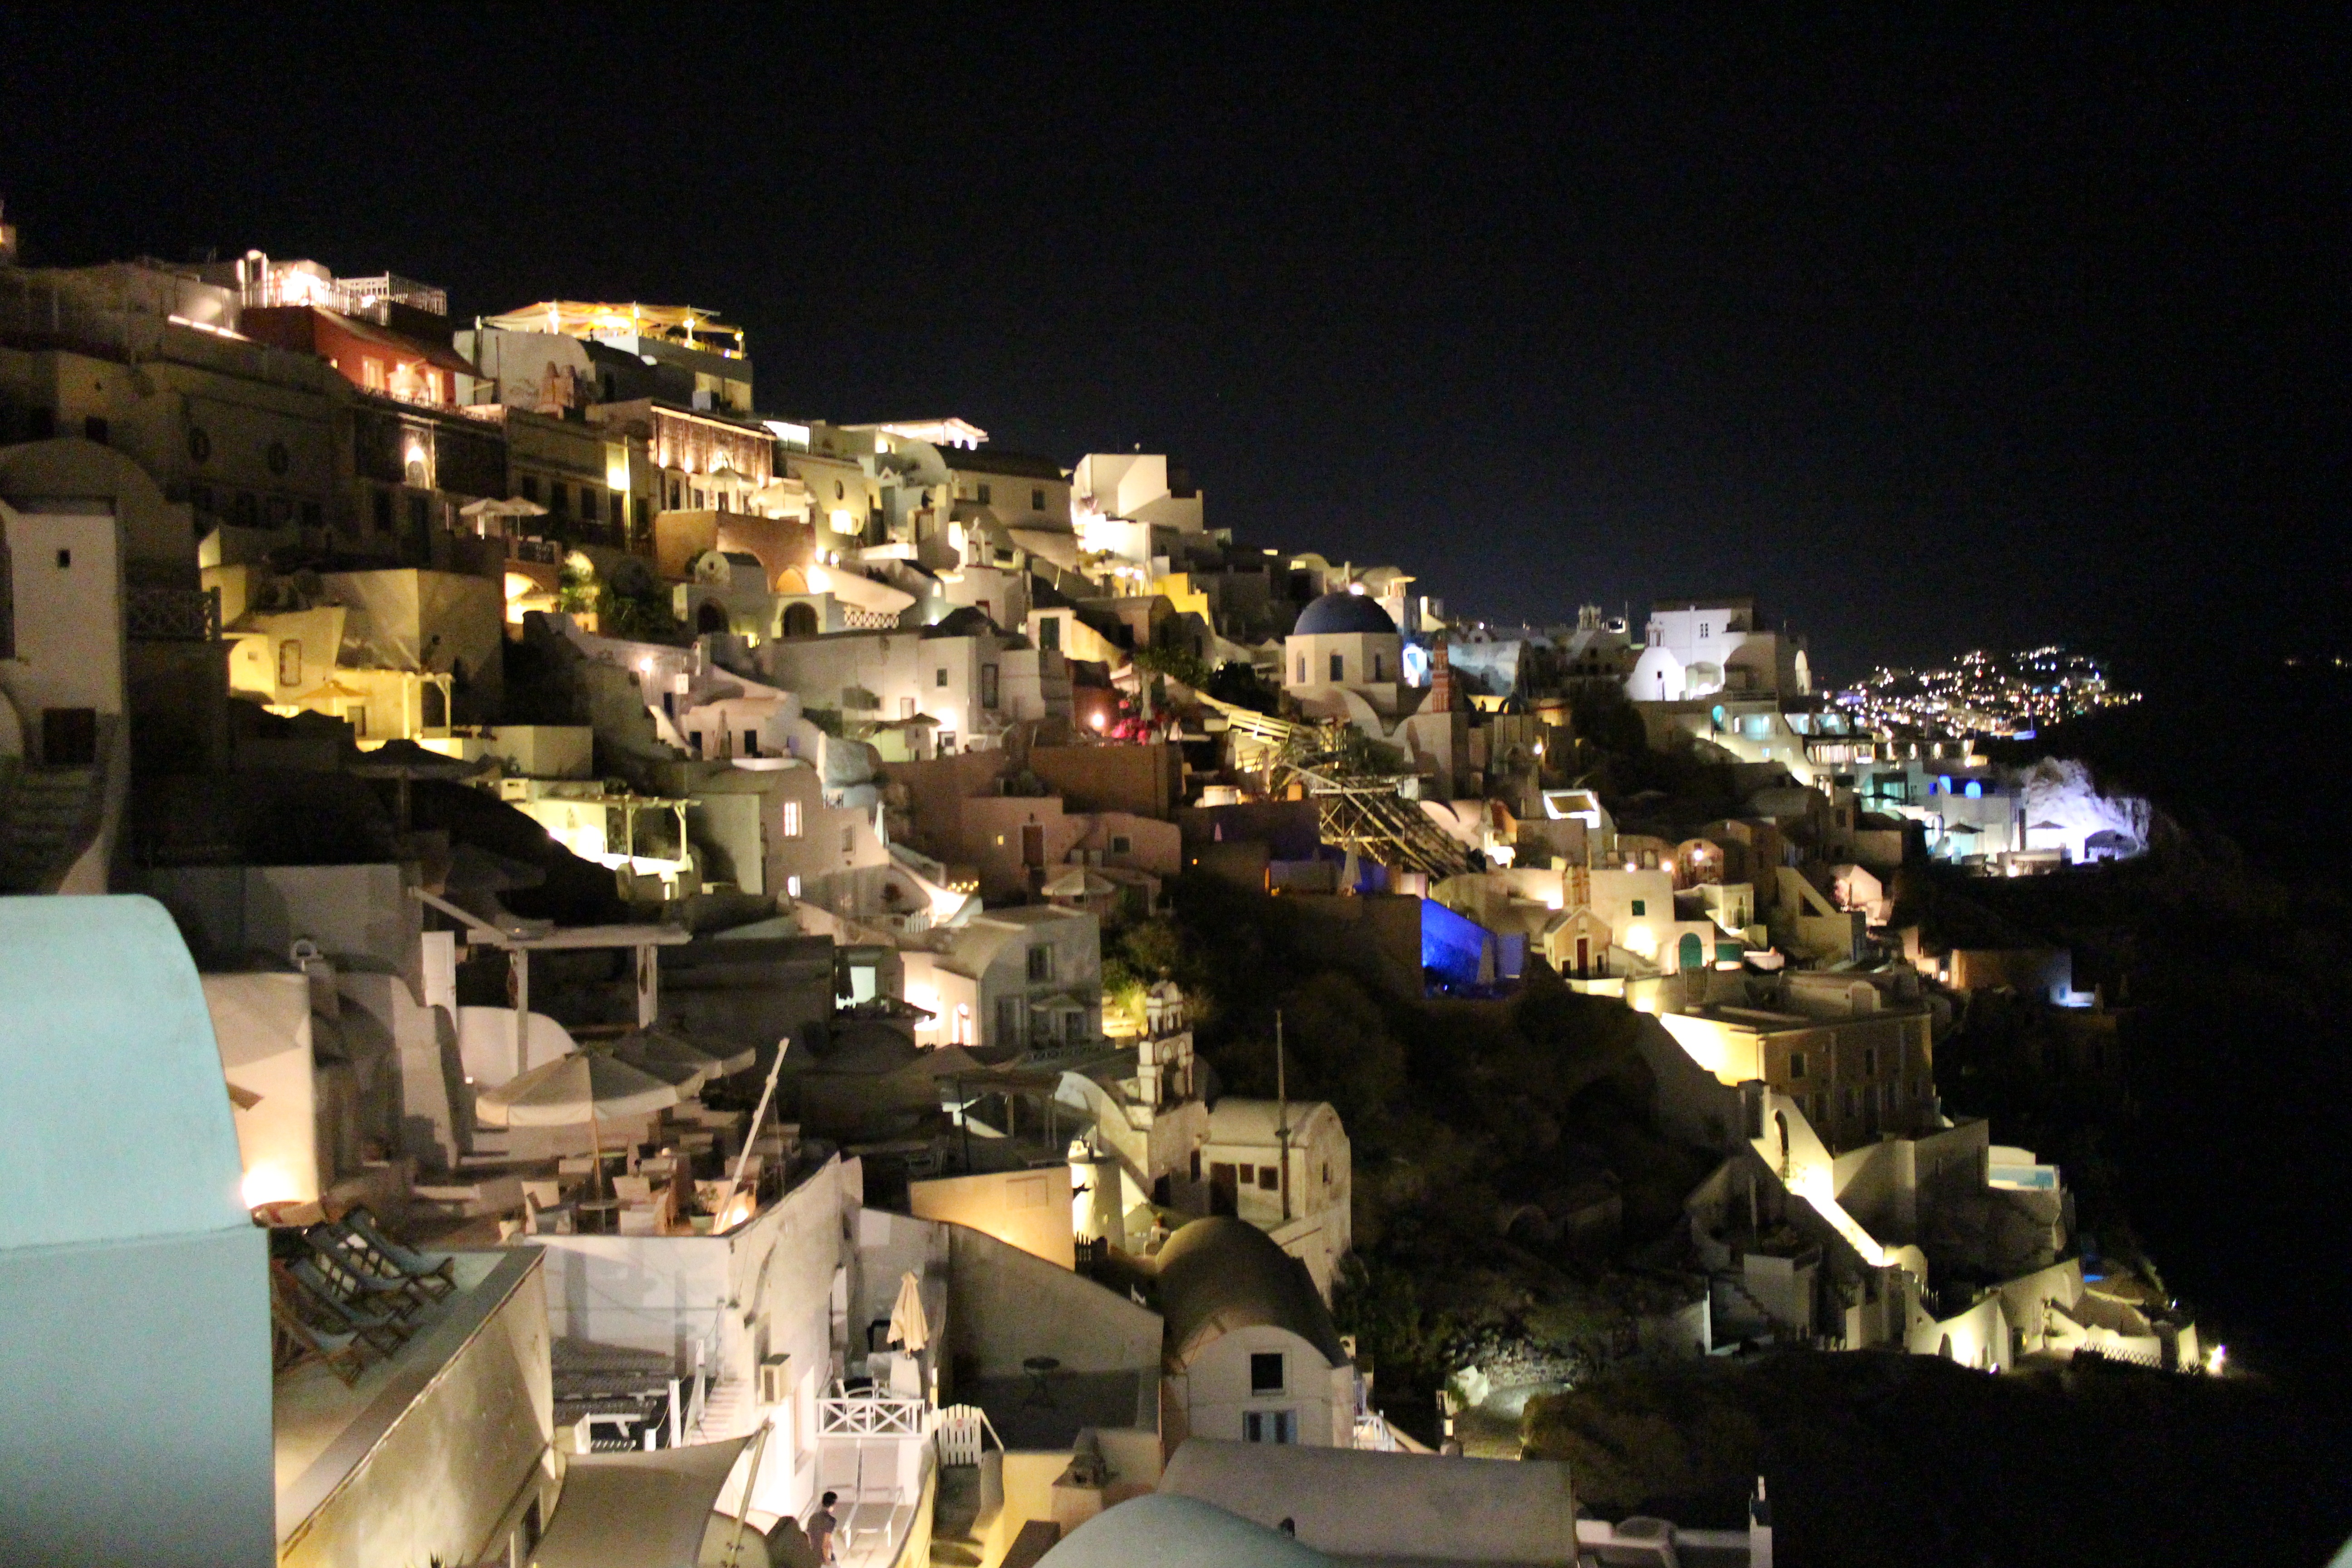
landscape, night, view, city, summer, vacation, travel, europe, greek, mediterranean, island, romantic, tourism, lighting, santorini, luxury, greece, city lights, oia, night lights